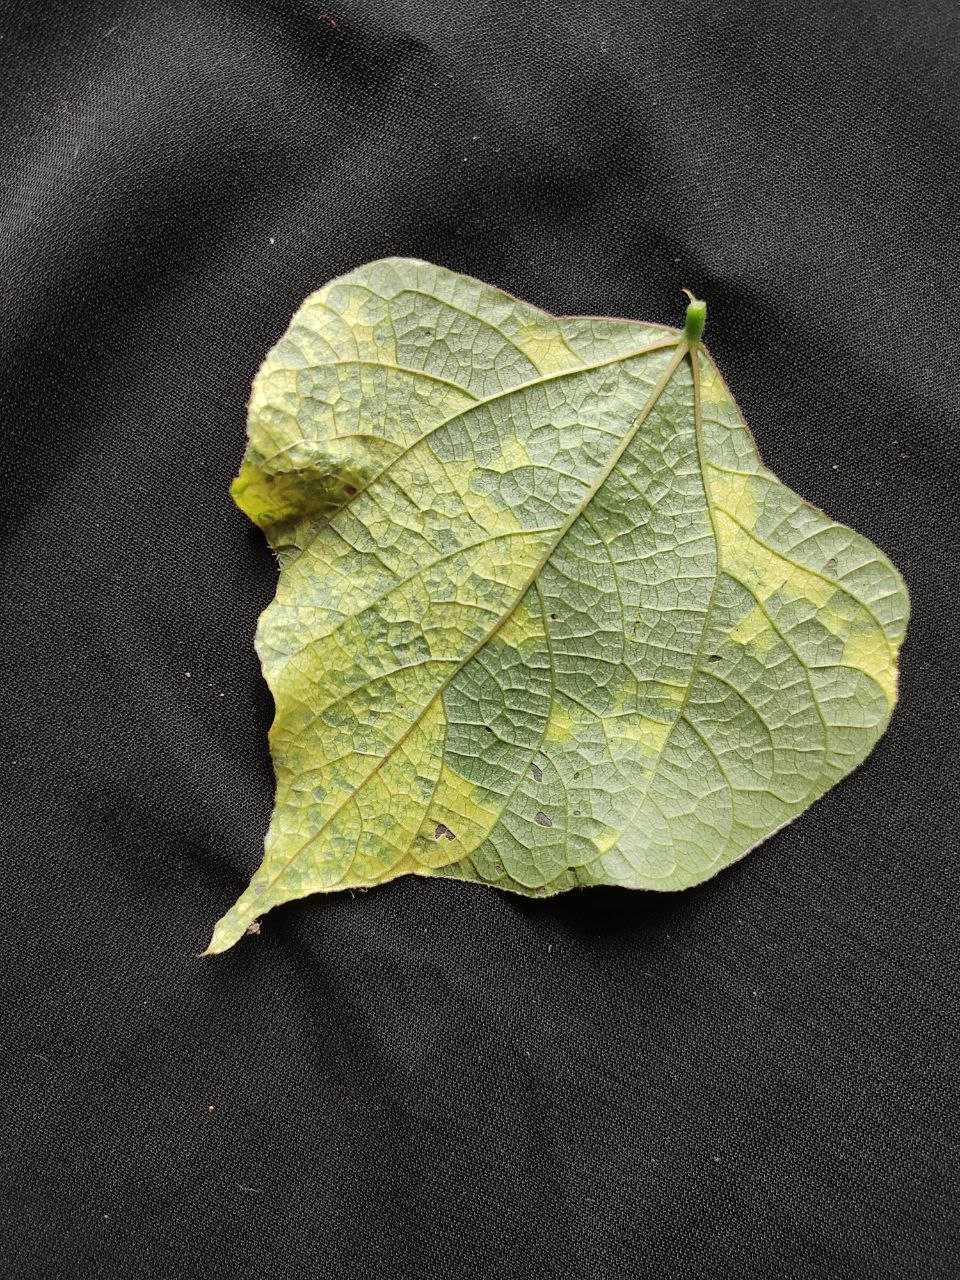
Crop: bean
Leaf condition: Mosaic Virus